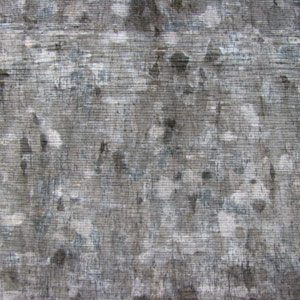
Texture: blotchy